Archive

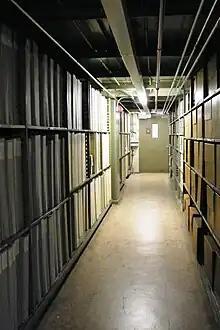
Storage facility at the National Archives and Records Administration, Washington, D.C.

Government archives include those maintained by local and state governments as well as those maintained by the national (or federal) government. Anyone may use a government archive, and frequent users include reporters, genealogists, writers, historians, students, and people seeking information on the history of their home or region. Many government archives are open to the public, and no appointment is required to visit.